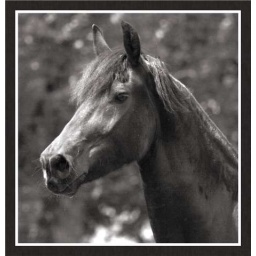
I liked the strength in his face and thought it seemed more defined in black &amp;amp; white.